Stalag VIII-A

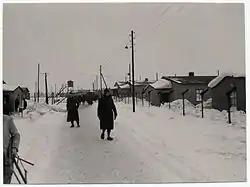

Stalag VIII-A was a German World War II prisoner-of-war camp, located just to the south of the town of Görlitz in Lower Silesia, east of the River Neisse. The location of the camp lies in today's Polish town of Zgorzelec, which lies over the river from Görlitz.